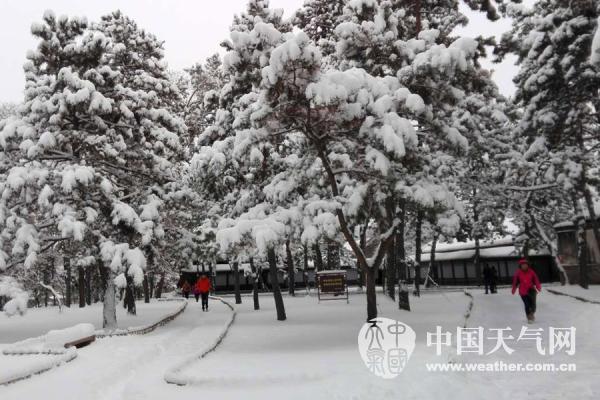
Weather: snow or frosty